Oklahoma

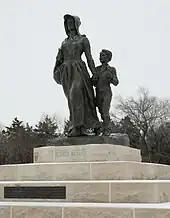
The "Pioneer Woman" statue in Ponca City, by Bryant Baker (1930).

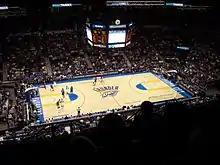
The Oklahoma City Thunder moved to Oklahoma City in 2008, becoming the state’s first (and so far only) permanent major-league team in any sport.

With an educational system made up of public school districts and independent private institutions, Oklahoma had 638,817 students enrolled in 1,845 public primary, secondary, and vocational schools in 533 school districts . Oklahoma has the highest enrollment of Native American students in the nation with 126,078 students in the 2009–10 school year. Oklahoma spent $7,755 for each student in 2008, and was 47th in the nation in expenditures per student, though its growth of total education expenditures between 1992 and 2002 ranked 22nd.